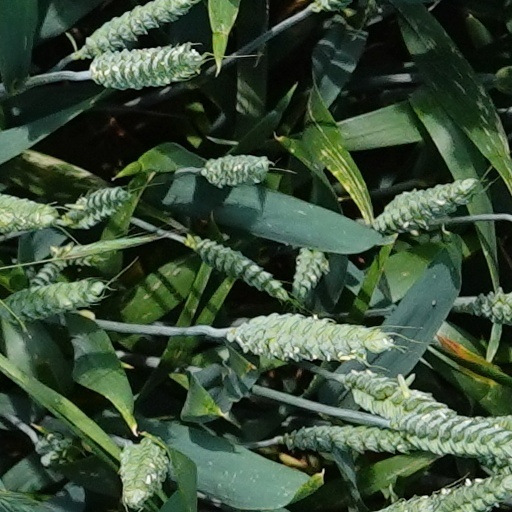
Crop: wheat